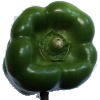
Label: green_pepper